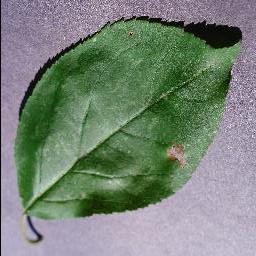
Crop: apple
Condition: black_rot